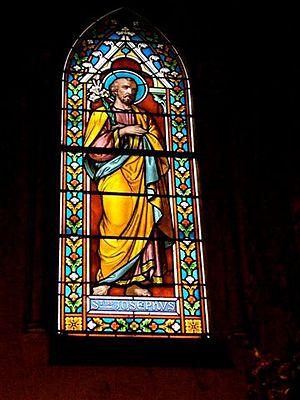
Vitrail Saint Joseph, La Royante, Aubagne en Provence, France
Aubagne est une commune située dans le département des Bouches-du-Rhône en région Provence-Alpes-Côte d'Azur dans le Sud-Est de la France.